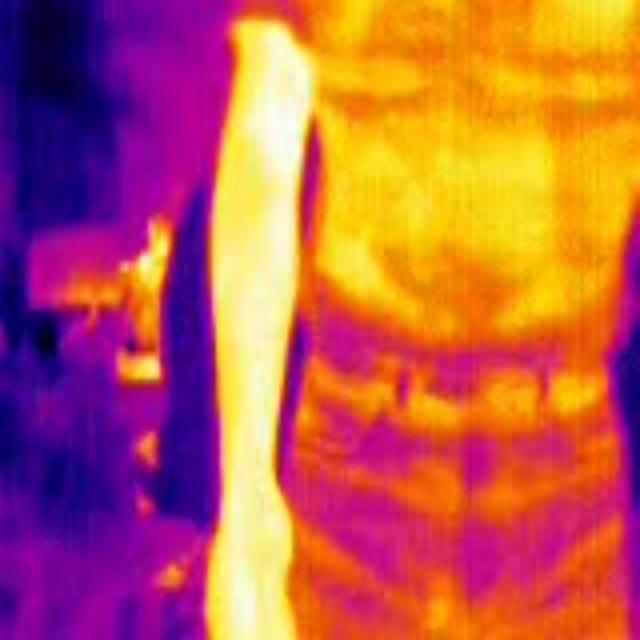
Detected objects:
label: person